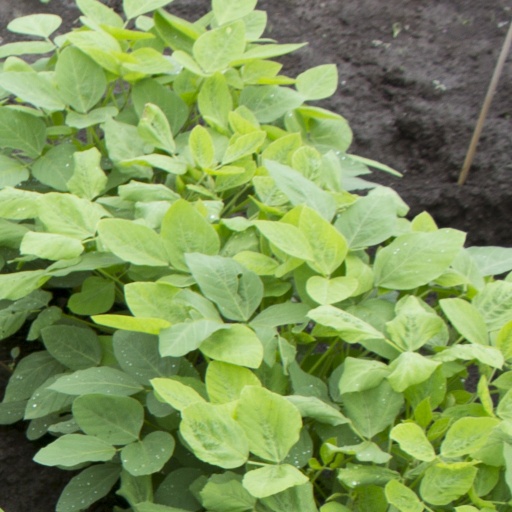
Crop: soybean